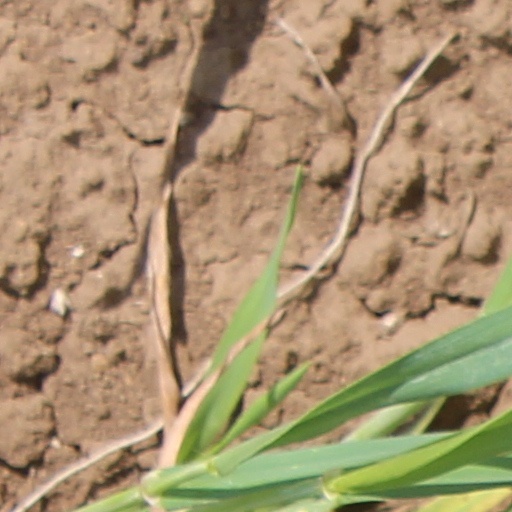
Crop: wheat